John Donnithorne Taylor

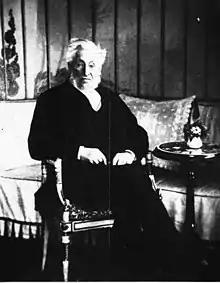
John Donnithorne Taylor

John Donnithorne Taylor (1798 – 1885) was a member of the Taylor-Walker brewing family and the owner of Grovelands House.